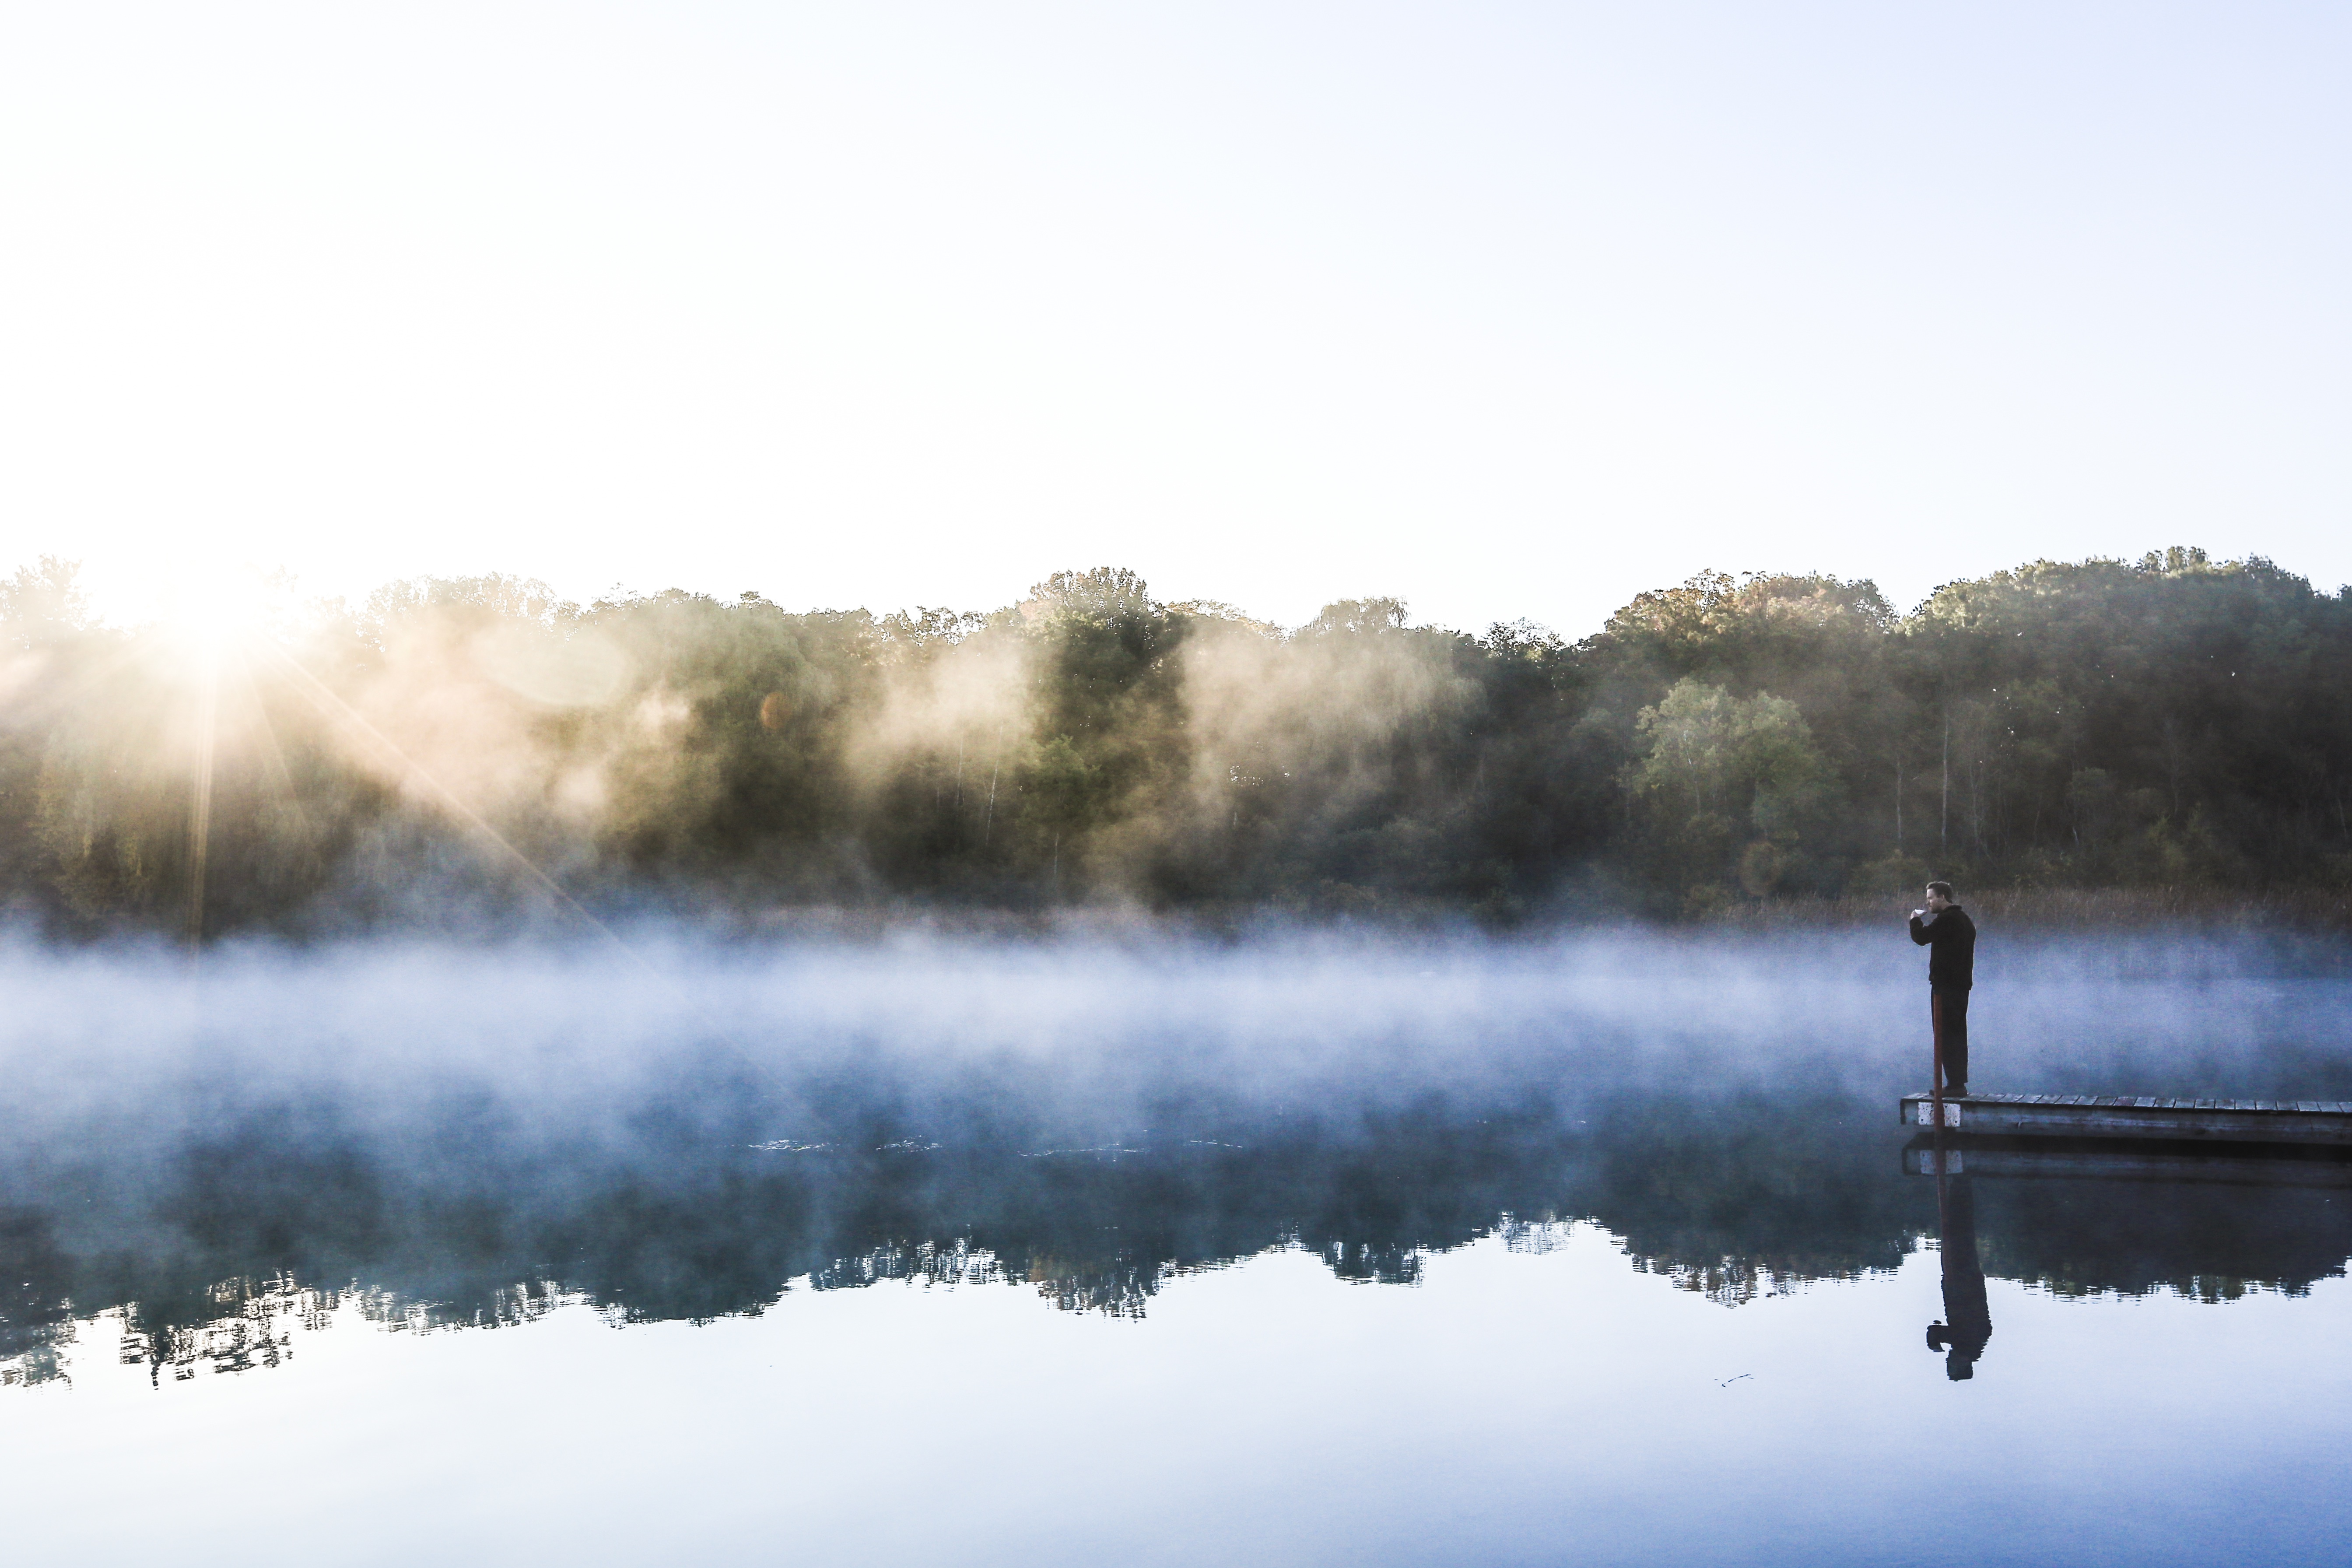
sea, tree, water, nature, winter, cloud, sky, fog, sunrise, mist, sunlight, morning, wave, lake, dawn, river, reflection, weather, reservoir, season, waterway, atmospheric phenomenon